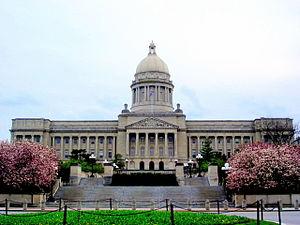
Le Kentucky /kɑ̃n̪.ty.ki/ ou /kɛn̪.tə.ki/ est un État des États-Unis, à la limite du Midwest et du Sud profond. Il est bordé au nord par l'Illinois, l'Indiana et l'Ohio, à l'est par la Virginie-Occidentale et la Virginie, au sud par le Tennessee et à l'ouest par le Missouri.